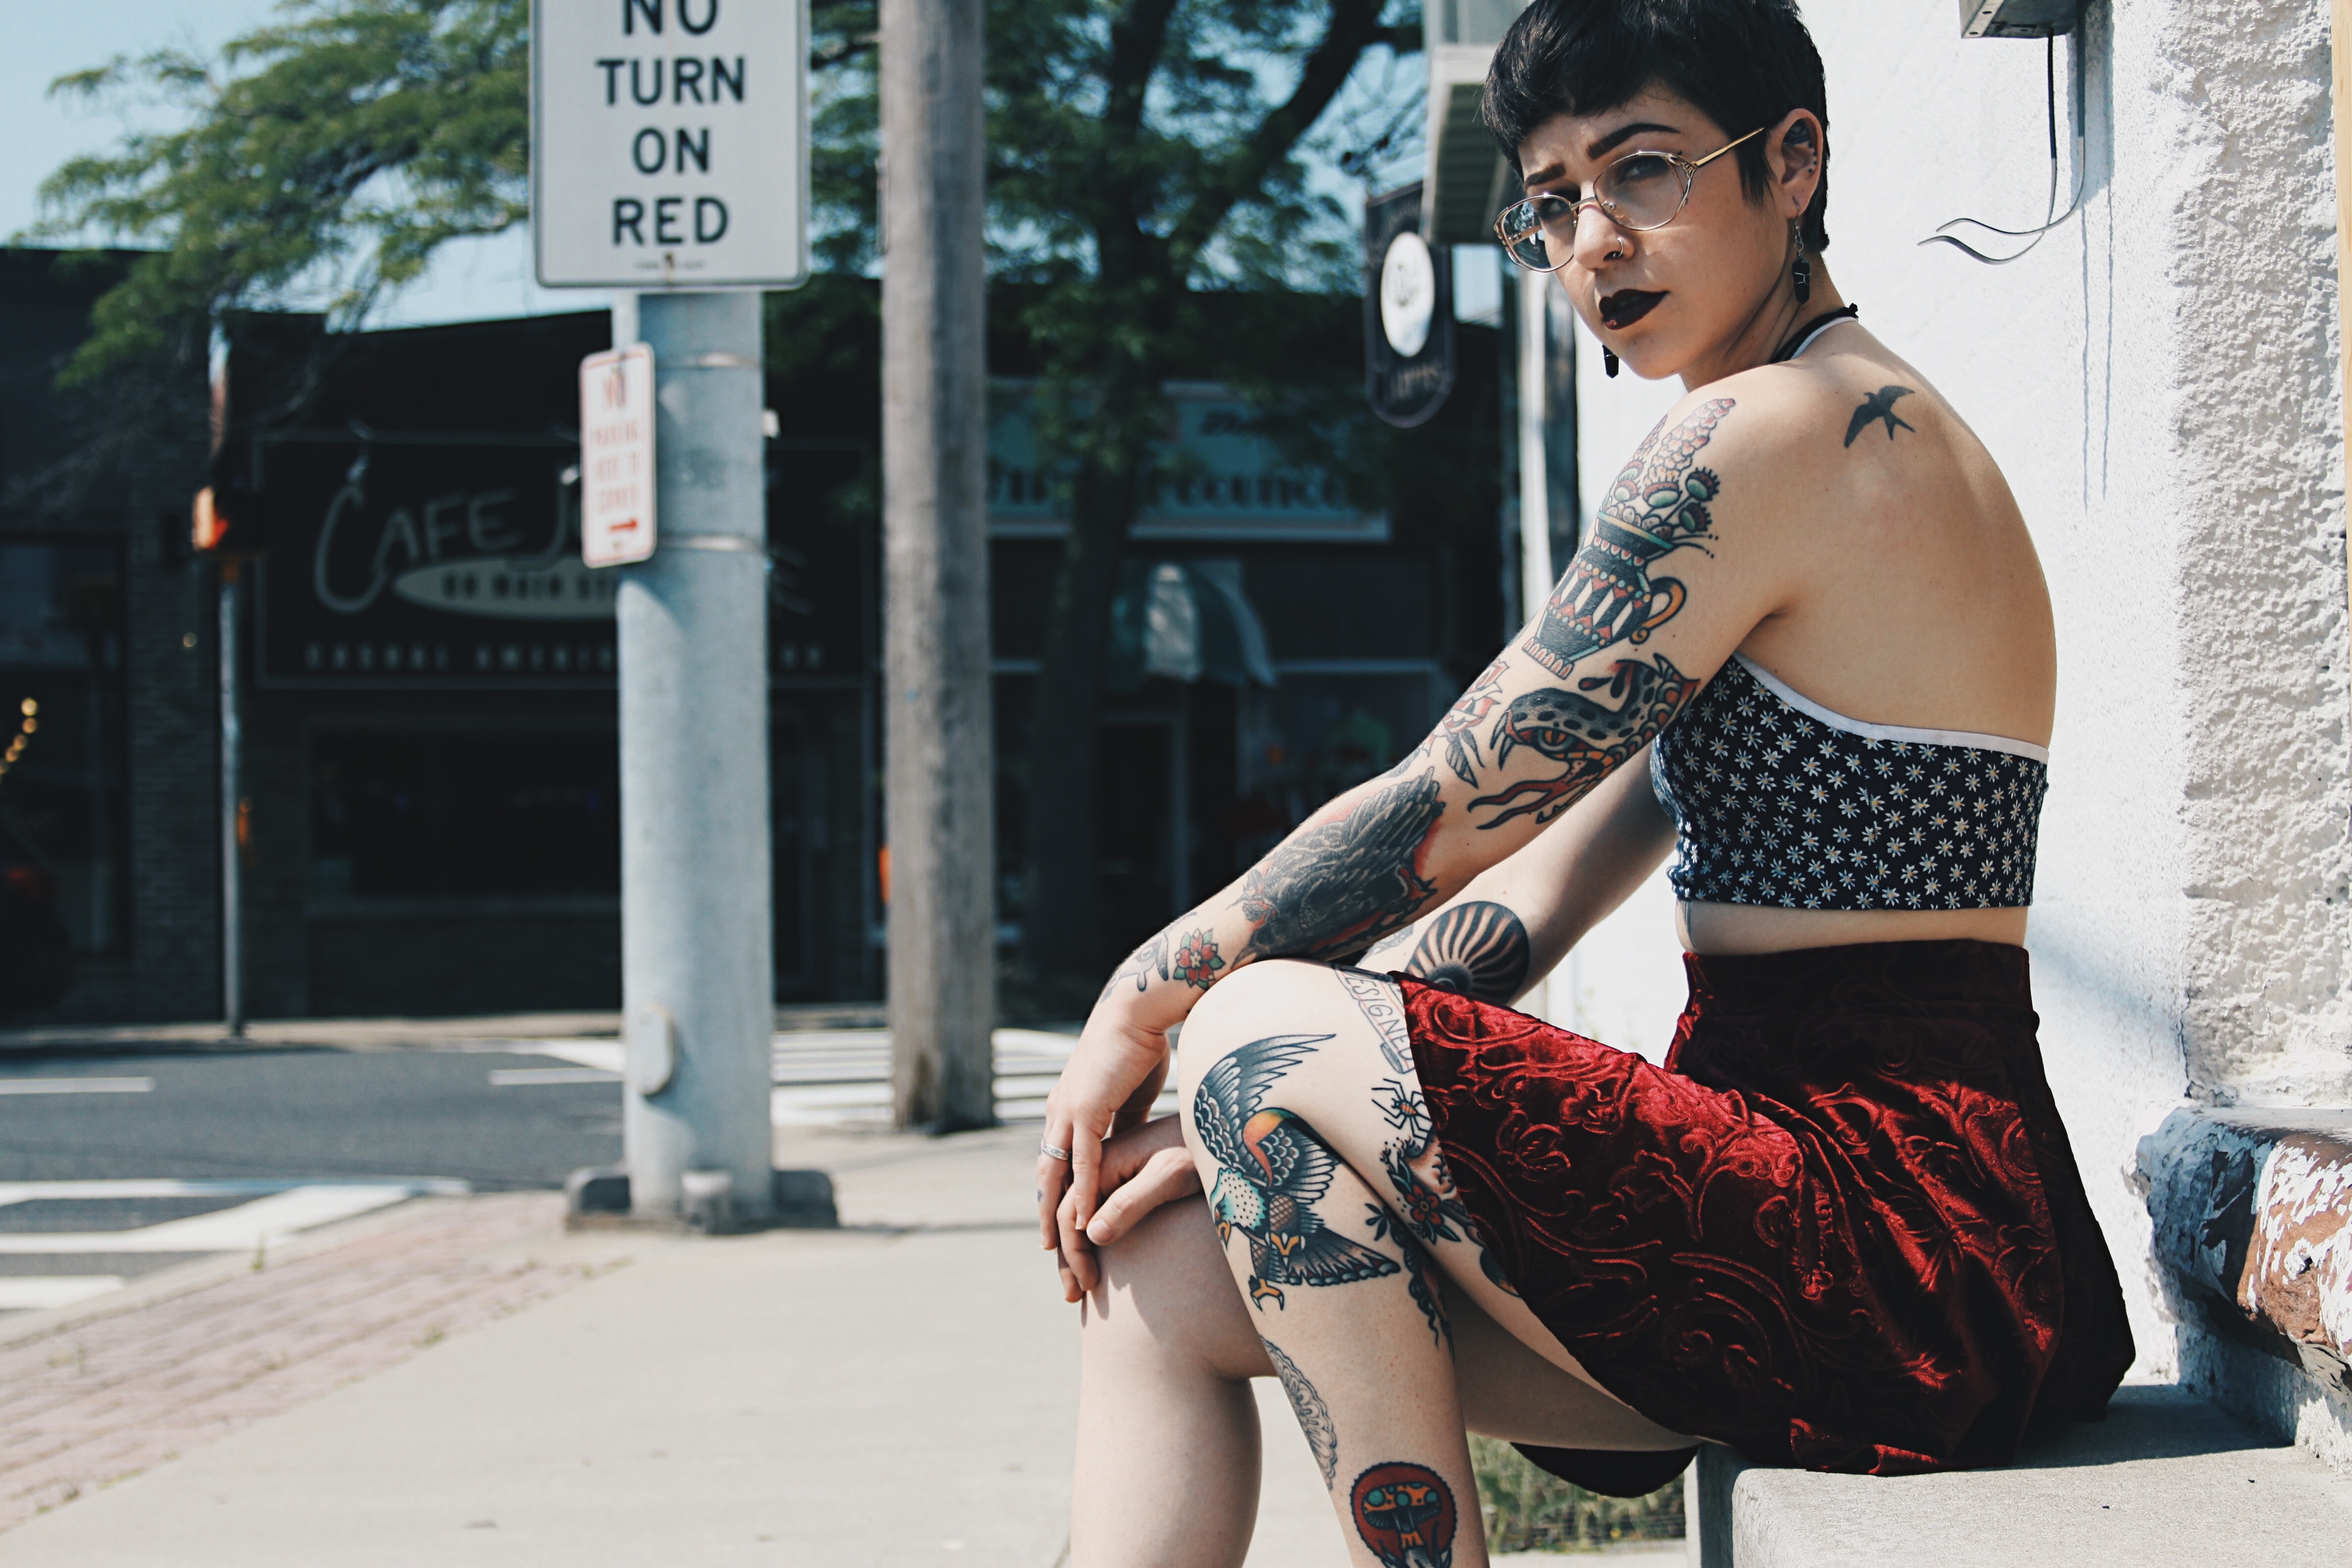
girl, trunk, leg, shoulder, black hair, thigh, joint, abdomen